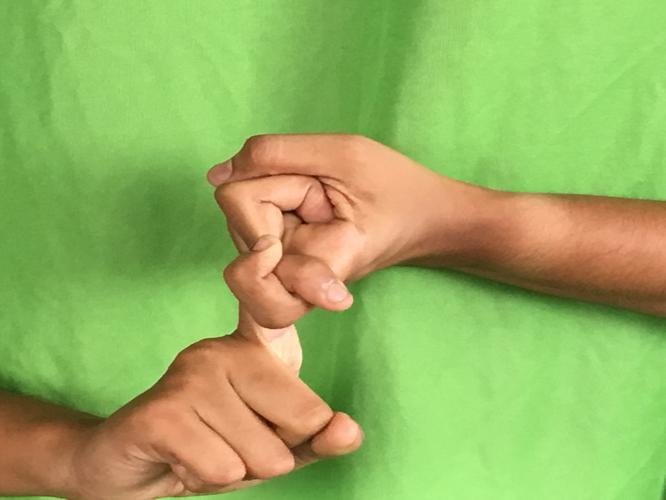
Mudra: Pasha
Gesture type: double_hand